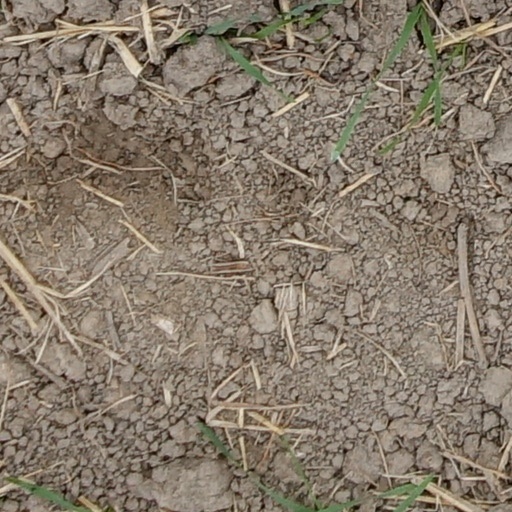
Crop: wheat